Daniela Bertol

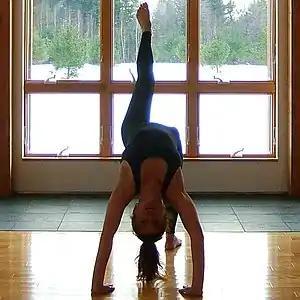

Daniela Bertol is an Italian architect, designer, and artist. Her projects encompass several disciplines and media including astronomy, land art, geoglyphs, architecture, digital models, photography and video.